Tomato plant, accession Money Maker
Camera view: tilt-top (135 deg); turntable rotation: 270 degrees
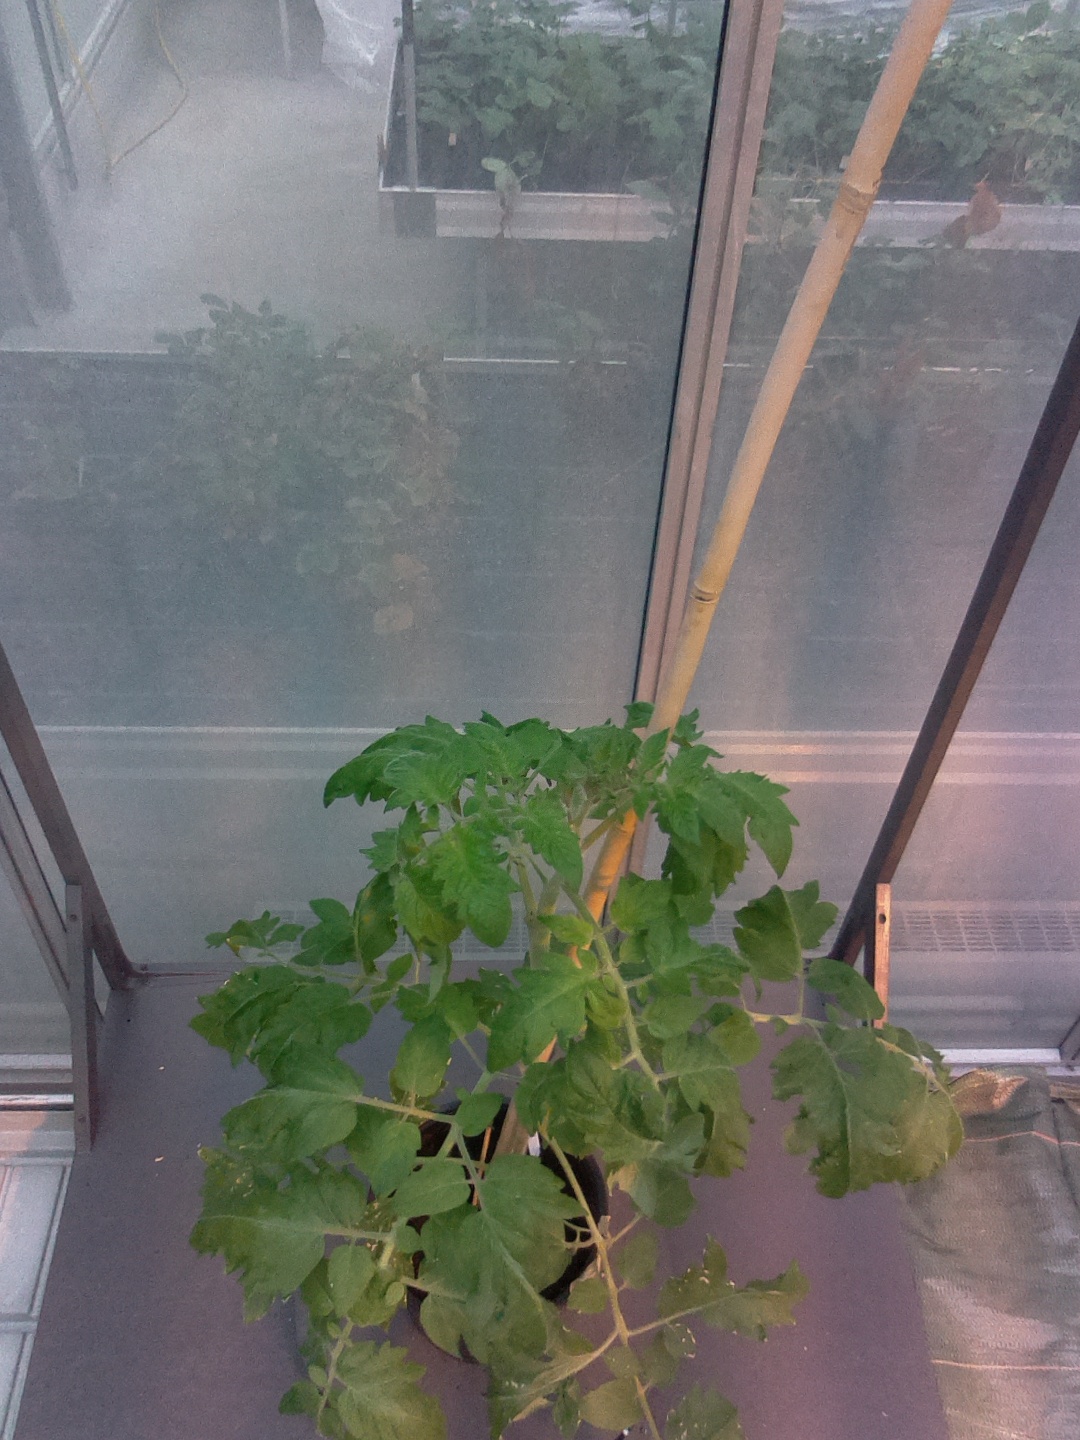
BBCH growth stage 60: First flowers open